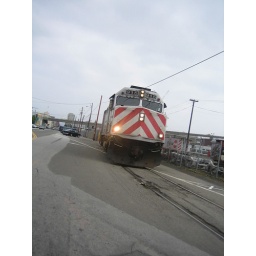
train in the street